Sexuality in India

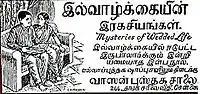
A Marriage guide published in Madras Presidency, in 1920s

British colonization of India marks a notable turning point for expressions and opinions of sexuality in India. Prior to the colonial era in India, sexuality as a concept had much more varied viewpoints and traditions surrounding it. Generally, there was acceptance of differing sexual orientations as well as gender identities. However, during the colonial era, there were significant changes to the notion of and expression of sexuality. These changes came as a result of both internal and external influences.